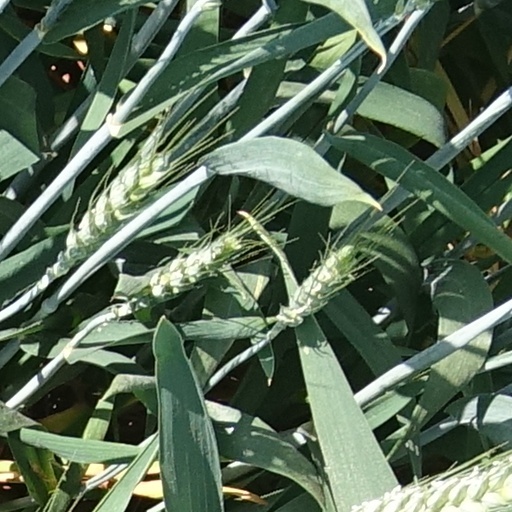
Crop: wheat